Wingsail

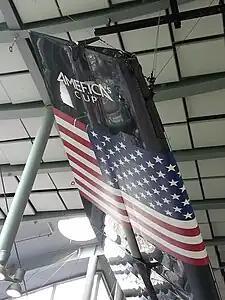
The top of the wing of an Oracle AC45 racing catamaran

Wingsails are of two basic constructions that create an airfoil, "soft" and "hard", both mounted on an unstayed rotating mast. Whereas hard wingsails are rigid structures that are stowed only upon removal from the boat, soft wingsails can be furled or stowed on board.